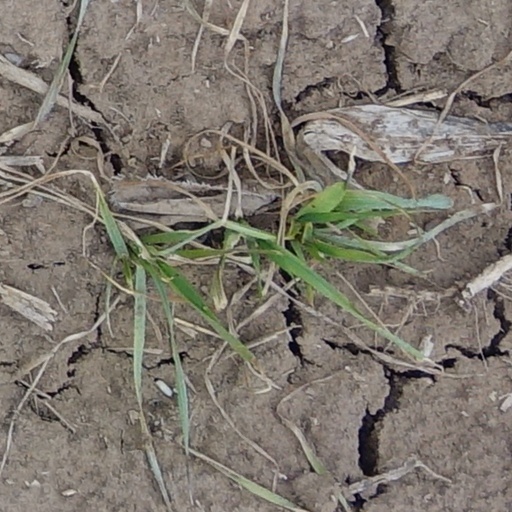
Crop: wheat